Yoshio Markino

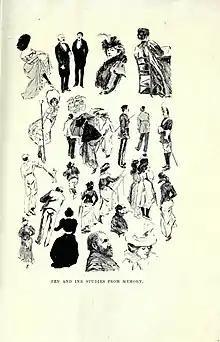
Pen and ink by Yoshio Markino

Markino himself often enjoyed the wet and fog of London street scenes (both popular Japanese motifs) and the paintings of J.M.W. Turner. He would eventually fall for the charms of 'thick fogs'. 'A gaslight shining on a wet pavement in a fog is a miracle of beauty; it is like a pool of molten gold', and with how 'wet pavements reflect everything as if the whole city was built on a lake'. The silk veil technique Markino learned in California was used to present the ebb and flow of the heavy fogs of London from the factories of the Industrial Revolution of multifarious tones and colour, which London residents described as pea-soupers when the air would turn yellow and green and 'stick' to shiny surfaces like window panes.